List of NHL on-ice officials

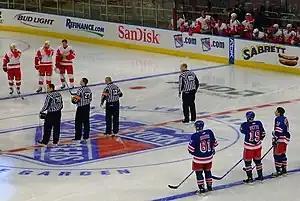
Officials, from left to right: Michel Cormier (linesman), Eric Furlatt (referee), Don Koharski (referee), and Scott Driscoll (linesman) stand at centre ice for the national anthem before a game in Madison Square Garden between the Detroit Red Wings and New York Rangers.

In ice hockey, an official is responsible for enforcing the rules and maintaining order. On-ice officials are present on the ice during the game, and traditionally wear a shirt with black and white vertical stripes. The National Hockey League (NHL) currently employs four on-ice officials in each game—two referees and two linespersons (also known as linesmen). Referees are identified by their red or orange armbands. They are responsible for the general supervision of the game, assess penalties, and conduct face-offs at the beginning of each period and after a goal is scored. When play is stopped for another reason, the face-offs are conducted by the linesmen. The linesmen are primarily responsible for violations involving the centre line and blue lines, such as icing and offside infractions.